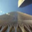
Label: skyscraper